Boulder finch

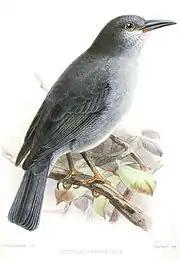
Boulder finch by Keulemans

It is found in Argentina, Bolivia, and Peru.